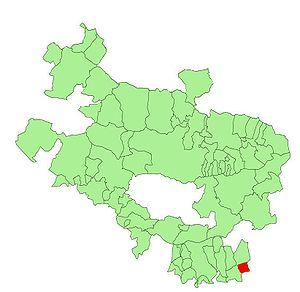
Moreda de Álava en espagnol ou Moreda Araba ou Arabako Moreda en basque est une commune d'Alava, dans la communauté autonome du Pays basque en Espagne.